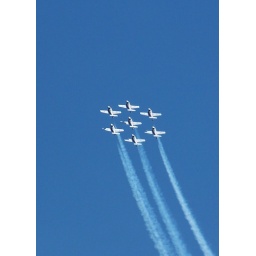
Seven RCAF Snowbirds in a near-vertical climb leave leave a graceful arc of jet streams against a cloud free blue sky.